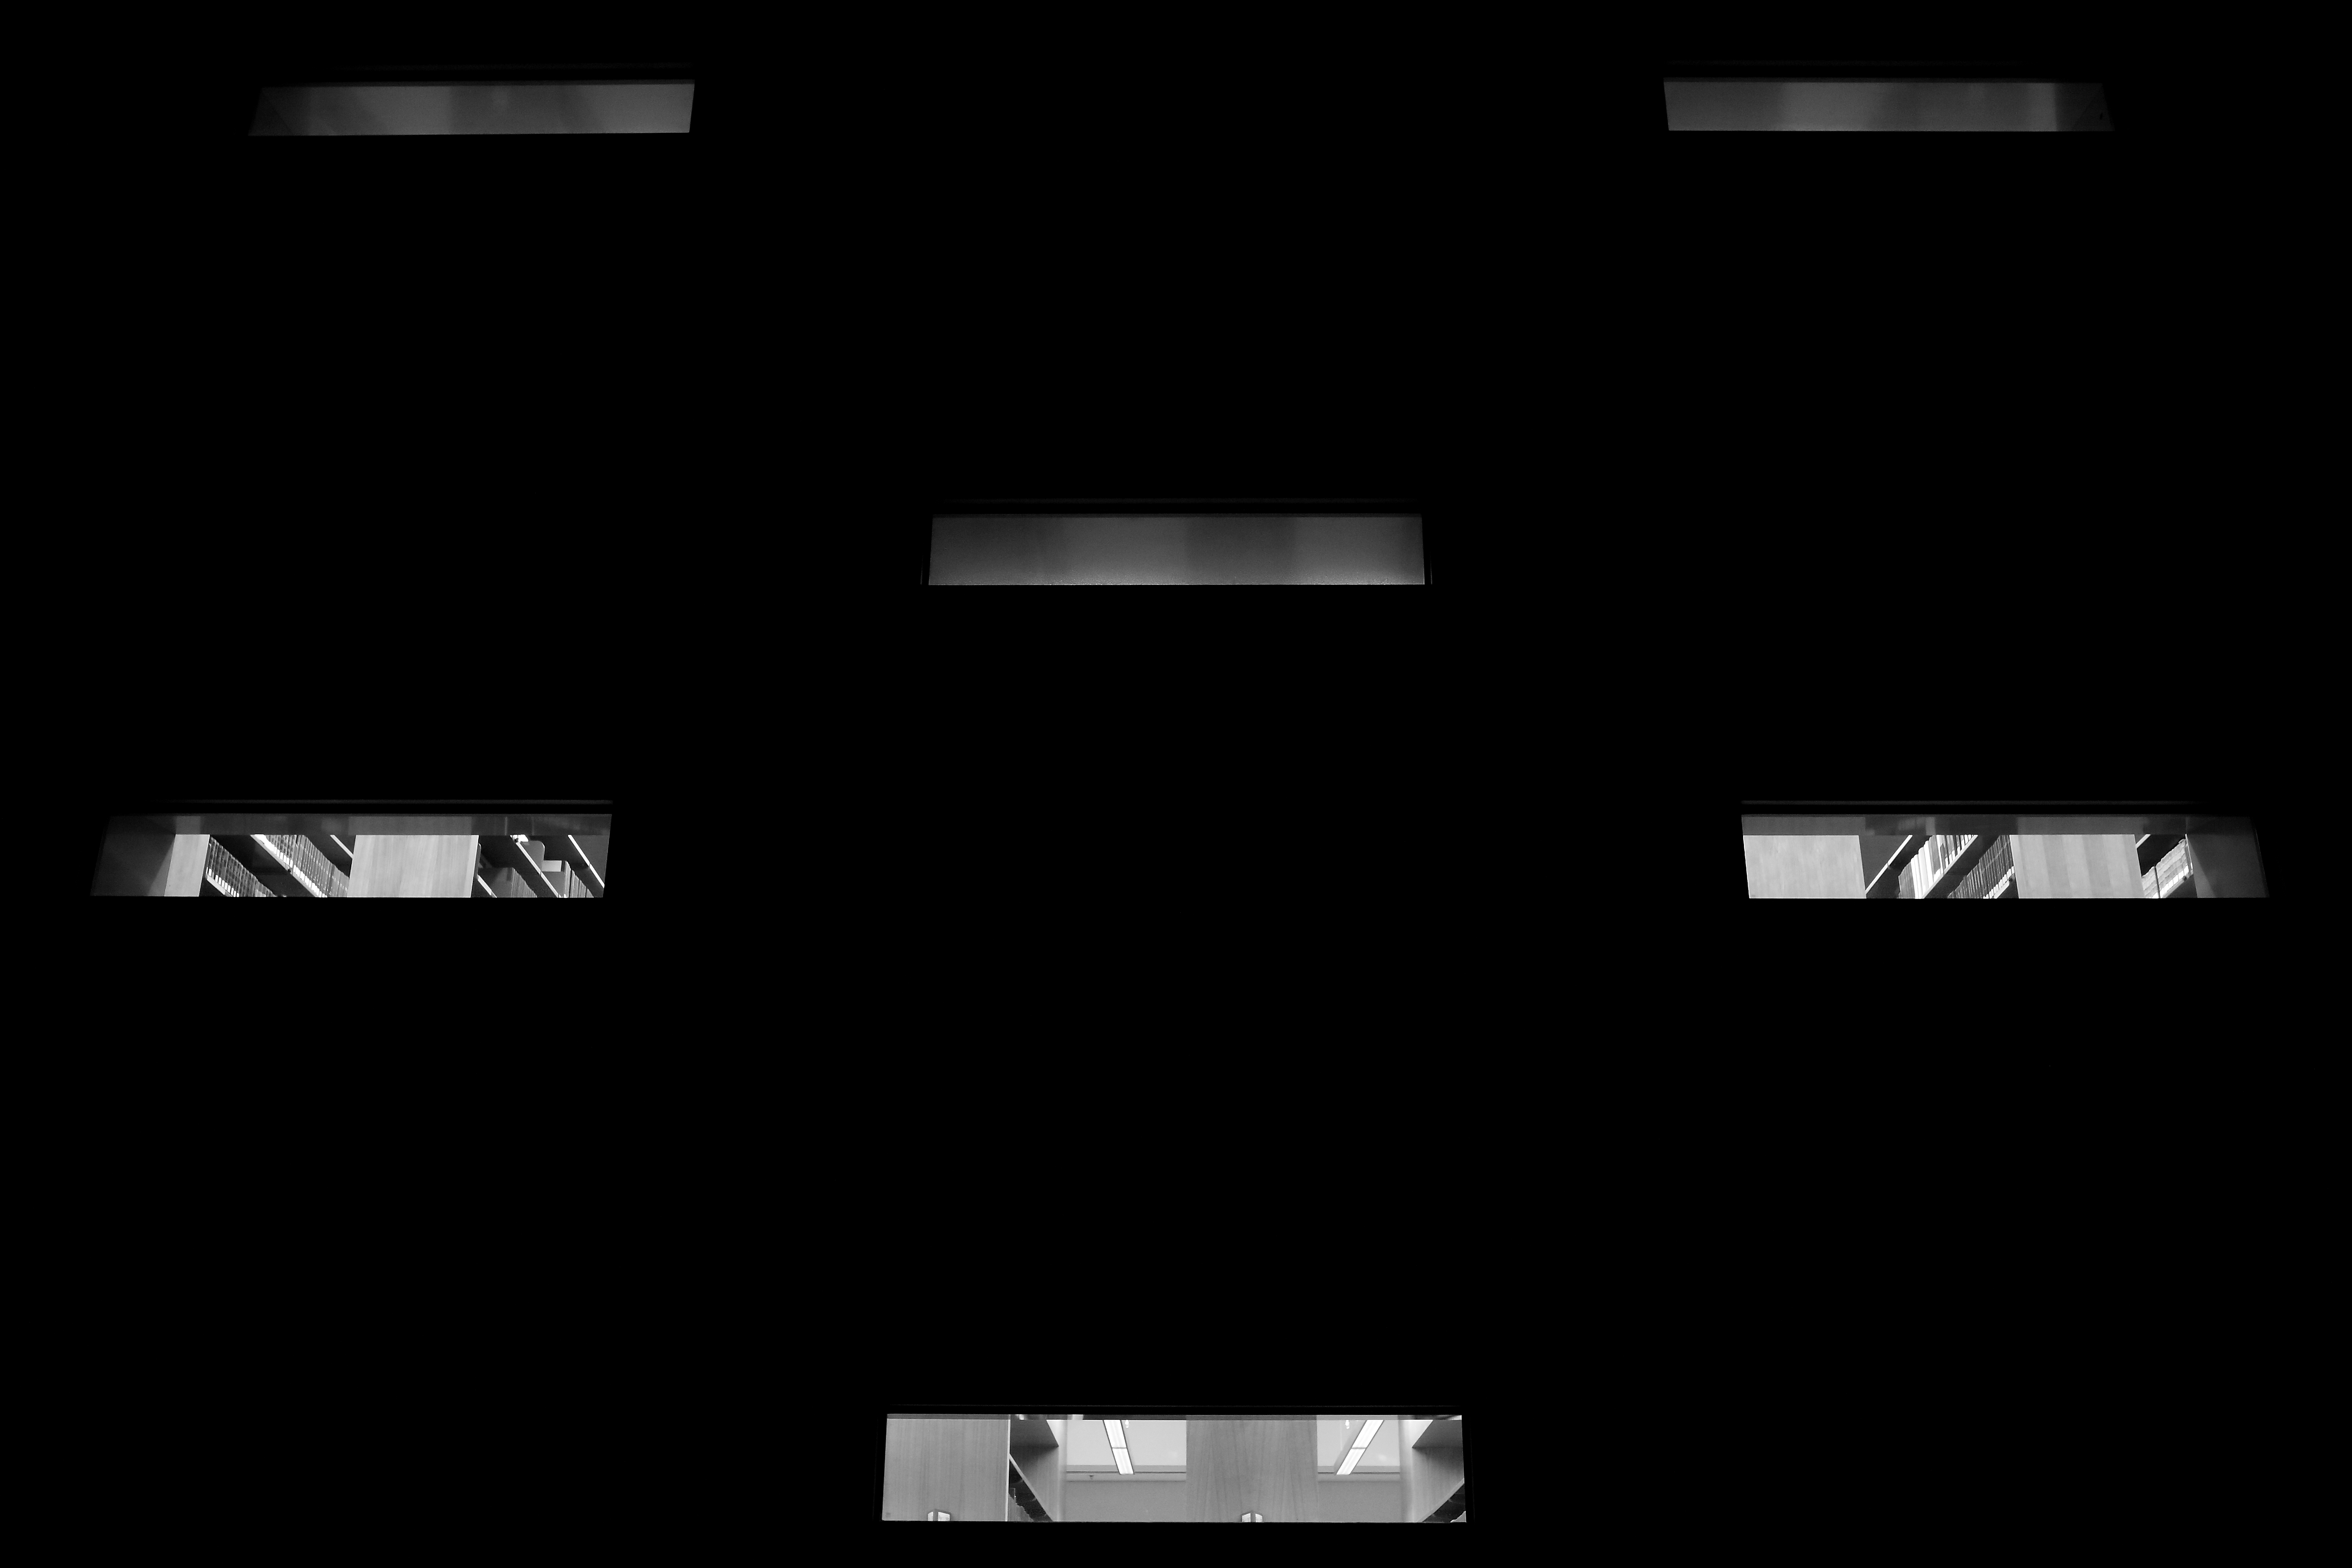
architecture, night, window, town, building, city, urban, europe, facade, monochrome, brand, font, bw, blackandwhite, blackwhite, text, windows, stadt, europa, germany, deutschland, alemania, allemagne, nacht, fenster, sw, schwarzweiss, deutsch, schwarzweis, front, german, frankfurtmain, frankfurtammain, frankfurtam, frankfurtamain, francfort, germania, hesse, hassia, hessen, einfarbig, architektur, fassade, frankfurt, screenshot, st dtisch, geb ude, nocturne